Don Lorenzo (film)

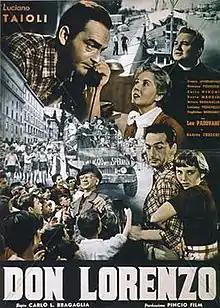

Don Lorenzo is a 1952 Italian musical melodrama film directed by Carlo Ludovico Bragaglia and starring Luciano Tajoli, Rossana Podestà and Andrea Checchi. It was shot at the Cinecittà Studios in Rome. The film's sets were designed by the art director Alberto Boccianti.